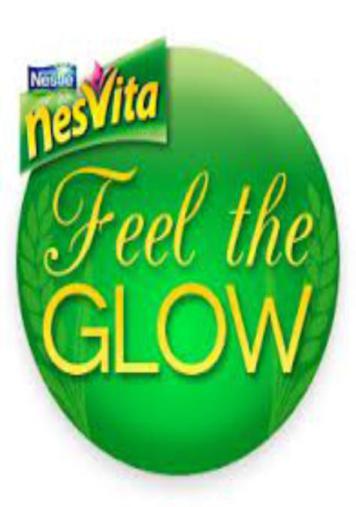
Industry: Food